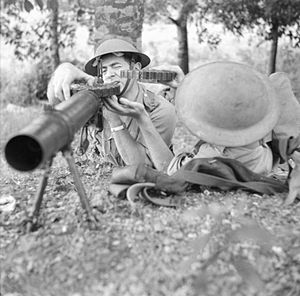
Lewis maskingevær / Design detaljer
Rekrutter fra Singapore Volunteer Force træner med et Lweis maskingevær, 1941.
Lewis maskingeværet er et let maskingevær fra tiden omkring 1. Verdenskrig. Det var af amerikansk design, som blev fuldendt og masseproduceret i Storbritannien, og anvendt i stor stil af Britiske og Dominion tropper under 1. Verdeskrig. Det fortsatte med at blive brugt i en række lande indtil efter afslutningen på Koreakrigen. Det er let at genkende på det store kølerør, som omgiver løbet og dets topmonterede pandemagasin. Det blev også brugt i vidt omfang som maskingevær på fly, altid uden køleskærm, under begge verdenskrige.